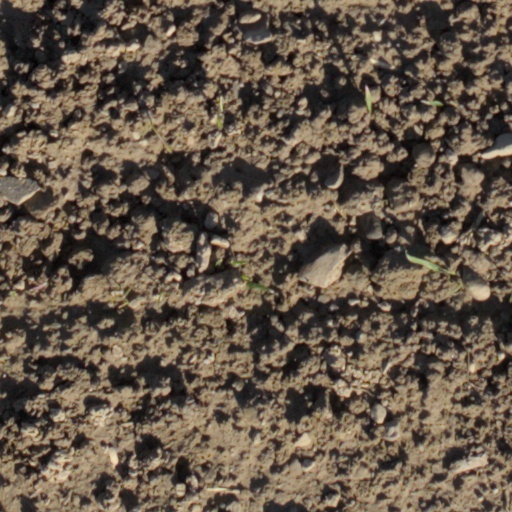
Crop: wheat